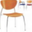
Label: chair